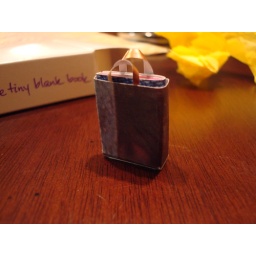
one tiny blank book -- in its bag